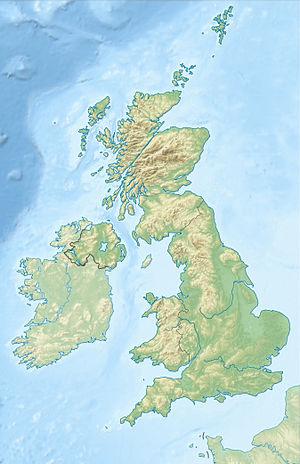
Skipton est une ville du district de Craven, dans le comté de Yorkshire du Nord en Angleterre.
Campay, en gaélique écossais Campaigh, est une île inhabitée du Royaume-Uni située en Écosse, dans l'archipel des Hébrides extérieures. Elle a la particularité de former une arche naturelle.
Boston Spa, est un village dans le comté du Yorkshire de l'Ouest en Angleterre. Le village est près de Wetherby, Clifford et Thorp Arch.
Hingston Down est une colline des Cornouailles, en Angleterre. Elle est située à environ deux kilomètres à l'ouest de Gunnislake et du fleuve Tamar qui marque la frontière avec le comté voisin du Devon.
Isleworth est une ville d'Angleterre, située dans le borough londonien d'Hounslow, dans l'ouest du Grand Londres, sur la rive gauche de la Tamise.
Bladon est un village et une paroisse civile de l'Oxfordshire. Bladon se trouve au sud du palais de Blenheim et se compose de beaucoup de maisons étranges. L'église de la rue Martin est une reconstruction victorienne de 1894 sur l'emplacement d'une église déjà reconstruite en 1801.
Cette liste commentée recense la mammalofaune au Royaume-Uni. Elle répertorie les espèces de mammifères britanniques actuels et celles qui ont été récemment classifiées comme éteintes. Comme ici ne sont référencés que les nations constitutives et les dépendances de la Couronne, cette liste ne comptabilise pas les animaux présents dans Akrotiri et dans Dhekelia, qui sont des bases militaires souveraines situées à Chypre, ni des territoires britanniques d'outre-mer, qui sont des régions disséminées un peu partout dans le monde.